Nyhavn 11

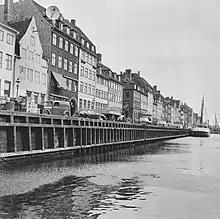
Nyhavn 11 in 1954

The lamp manufacturer Louis Poulsen was based in the building from 1908 to 2005. The building was listed by the Danish Heritage Agency in the Danish national registry of protected buildings in 1932.